5th (Huntingdonshire) Battalion, Northamptonshire Regiment

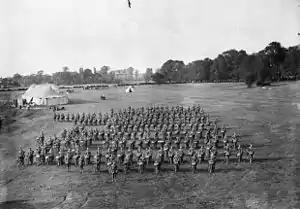
A bicycle company at Bury St Edmunds, Suffolk,

With the formation of the Territorial Force, Huntingdonshire was one of the few counties that did not have its own battalion. After protracted negotiations with the War Office, agreement was reached in March 1913 that the Huntingdonshire Cyclist Battalion could be formed. The battalion was raised on 27 February 1914; as such, it was the last battalion of the Territorial Force to be raised before the outbreak of the First World War. Once established, men of the two Huntingdonshire companies of the 5th Battalion, Bedfordshire Regiment, were allowed to transfer and almost all did so. Its headquarters were at St Mary's Street drill hall, Huntingdon, and it had the following companies: